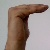
The image shows a hand gesture representing a space in Indian Sign Language.